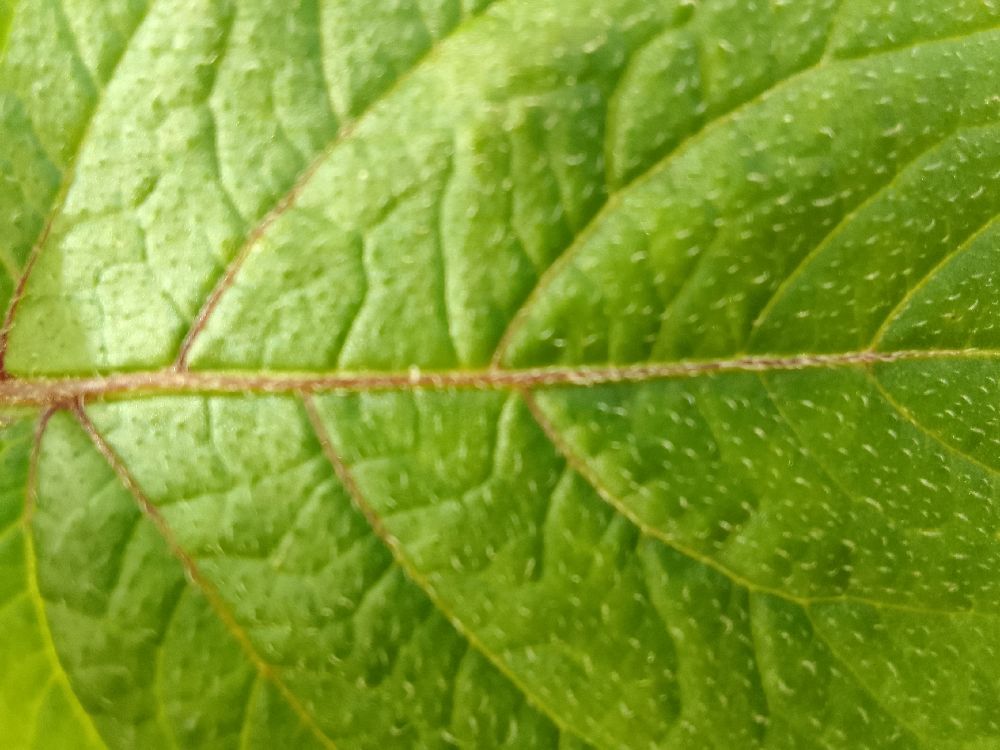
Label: Healthy